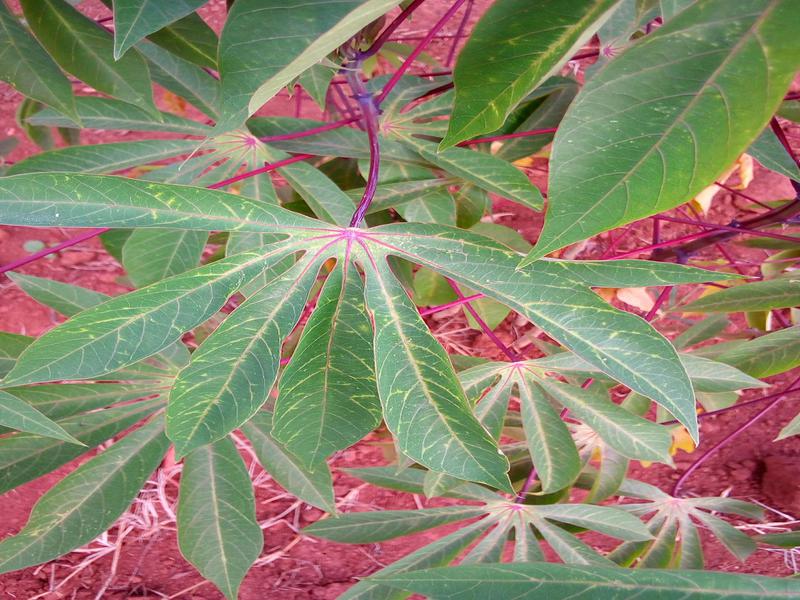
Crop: cassava
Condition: brown_streak_disease